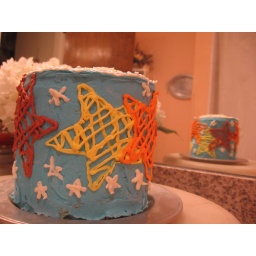
Having a staring contest in the mirror. (the bathroom is the only room in the house with adequate light... haha!)